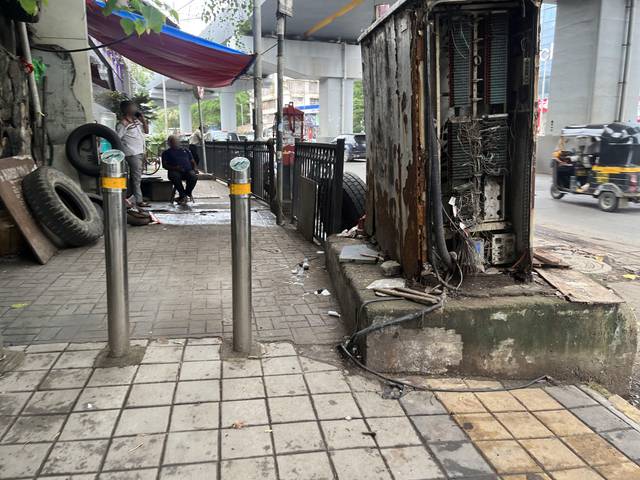
Region: India
Coordinates: 19.175, 72.837